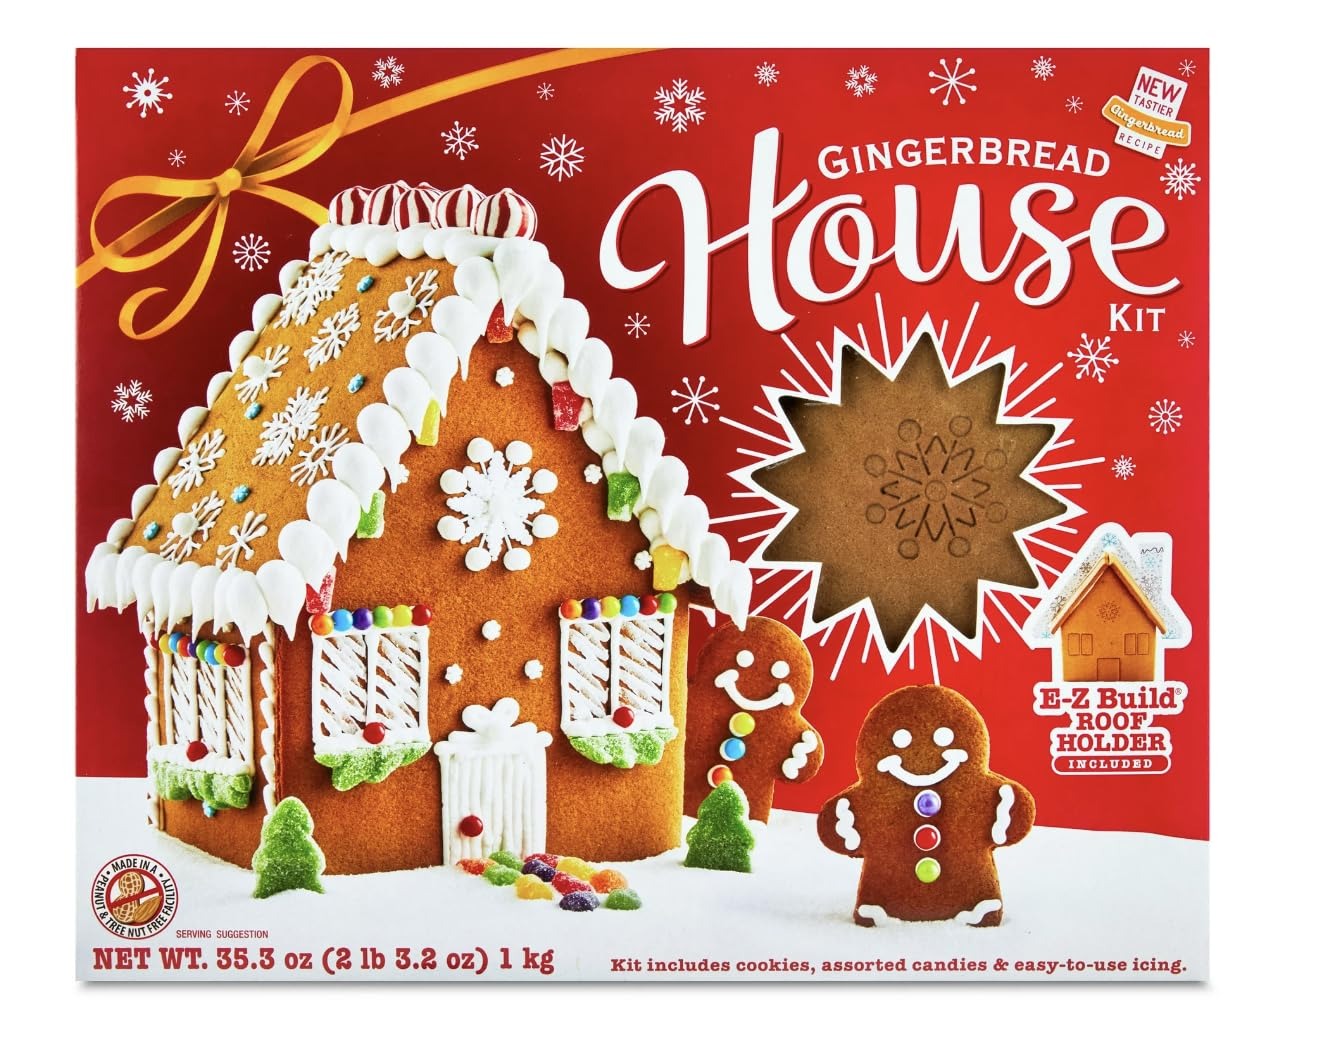
Item Name: Gingerbread House Kit, 2.3lb
Bullet Point 1: Easy Assembly: Includes an innovative E-Z-Build Roof Holder for quick and sturdy construction.
Bullet Point 2: Complete Kit: Comes with pre-baked gingerbread panels, colorful candies, and ready-to-use icing.
Bullet Point 3: Large Size: At 35.3 oz, it's perfect for creating an impressive holiday centerpiece.
Bullet Point 4: Family Fun: Ideal for holiday gatherings, fostering creativity and togetherness.
Bullet Point 5: Festive Display: Build, decorate, and showcase your gingerbread house all season long!
Product Description: Create a holiday masterpiece with ease using the Gingerbread House Kit! This large, 35.3 oz kit comes complete with pre-baked gingerbread panels, colorful candies, and icing for decorating your dream house. The innovative E-Z-Build Roof Holder simplifies construction, providing a sturdy base and reducing assembly time. Perfect for festive family fun or a creative activity with friends, this kit makes holiday memories sweeter and stress-free. Build, decorate, and display your gingerbread creation proudly!
Value: 35.3
Unit: Ounce

Price: 9.33